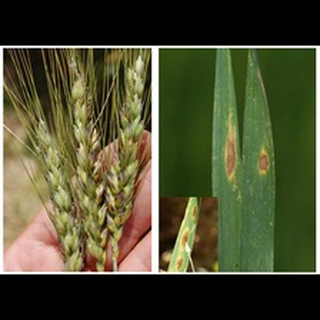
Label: wheat_tan_spot